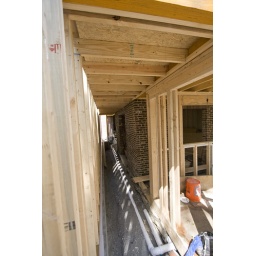
The roof and walls are in making this project come together. The concrete floor still remains to be poured